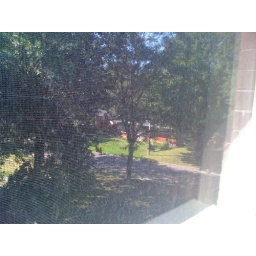
View from bedroom window; street in front of apartment.